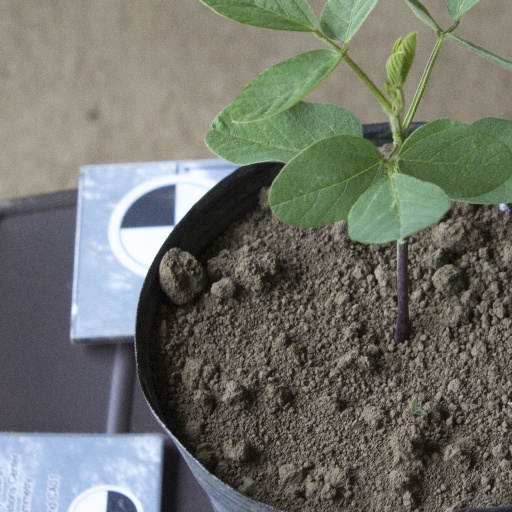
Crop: soybean